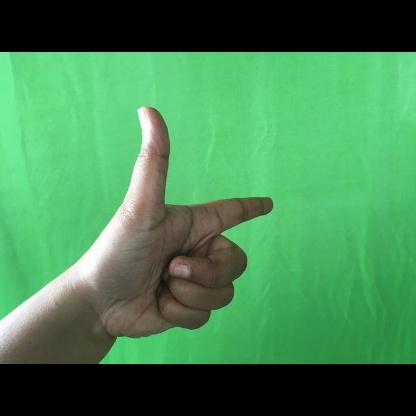
Mudra: Chandrakala